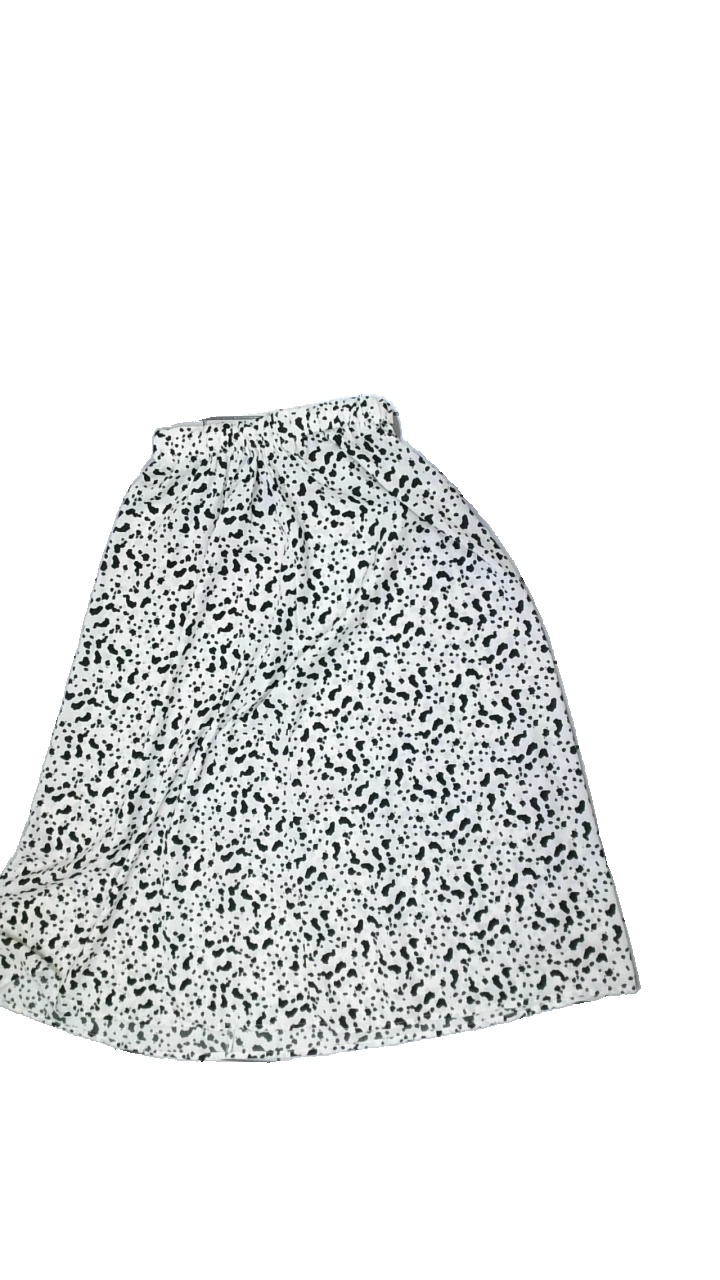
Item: Skirt (Ladies)
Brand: Dazy
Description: Long skirt with elastic waistband
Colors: Beige, Black
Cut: Regular
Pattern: Animal print
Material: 100% Polyester
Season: All
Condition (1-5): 5
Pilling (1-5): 5
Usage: Reuse
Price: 50-100